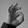
ASL letter: F